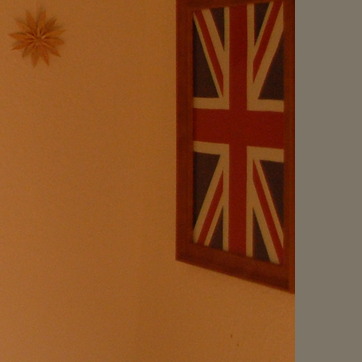
Material: wood